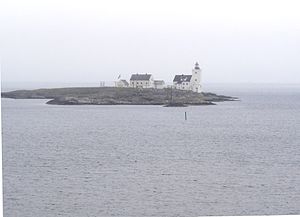
Grimstad / Kommunens øer
Grimstad er en by og kystkommune i Agder fylke i Norge. Kommunen grænser til Arendal i øst, Froland og Birkenes i nord og Lillesand i vest. 1. januar 1971 blev Fjære kommune og Landvik kommune indlemmet i Grimstad ved en kommunesammenlægning, og folketallet øgedes fra 2 788 til 11 764.